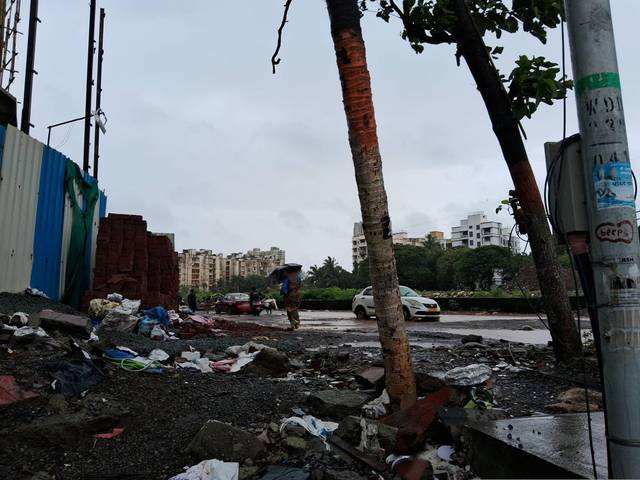
Region: India
Coordinates: 19.207, 72.821